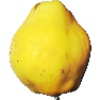
Label: quince